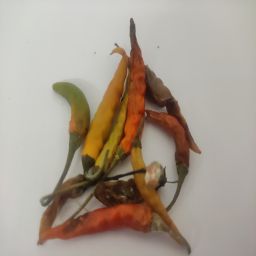
Crop: Chile Pepper
Quality: Damaged